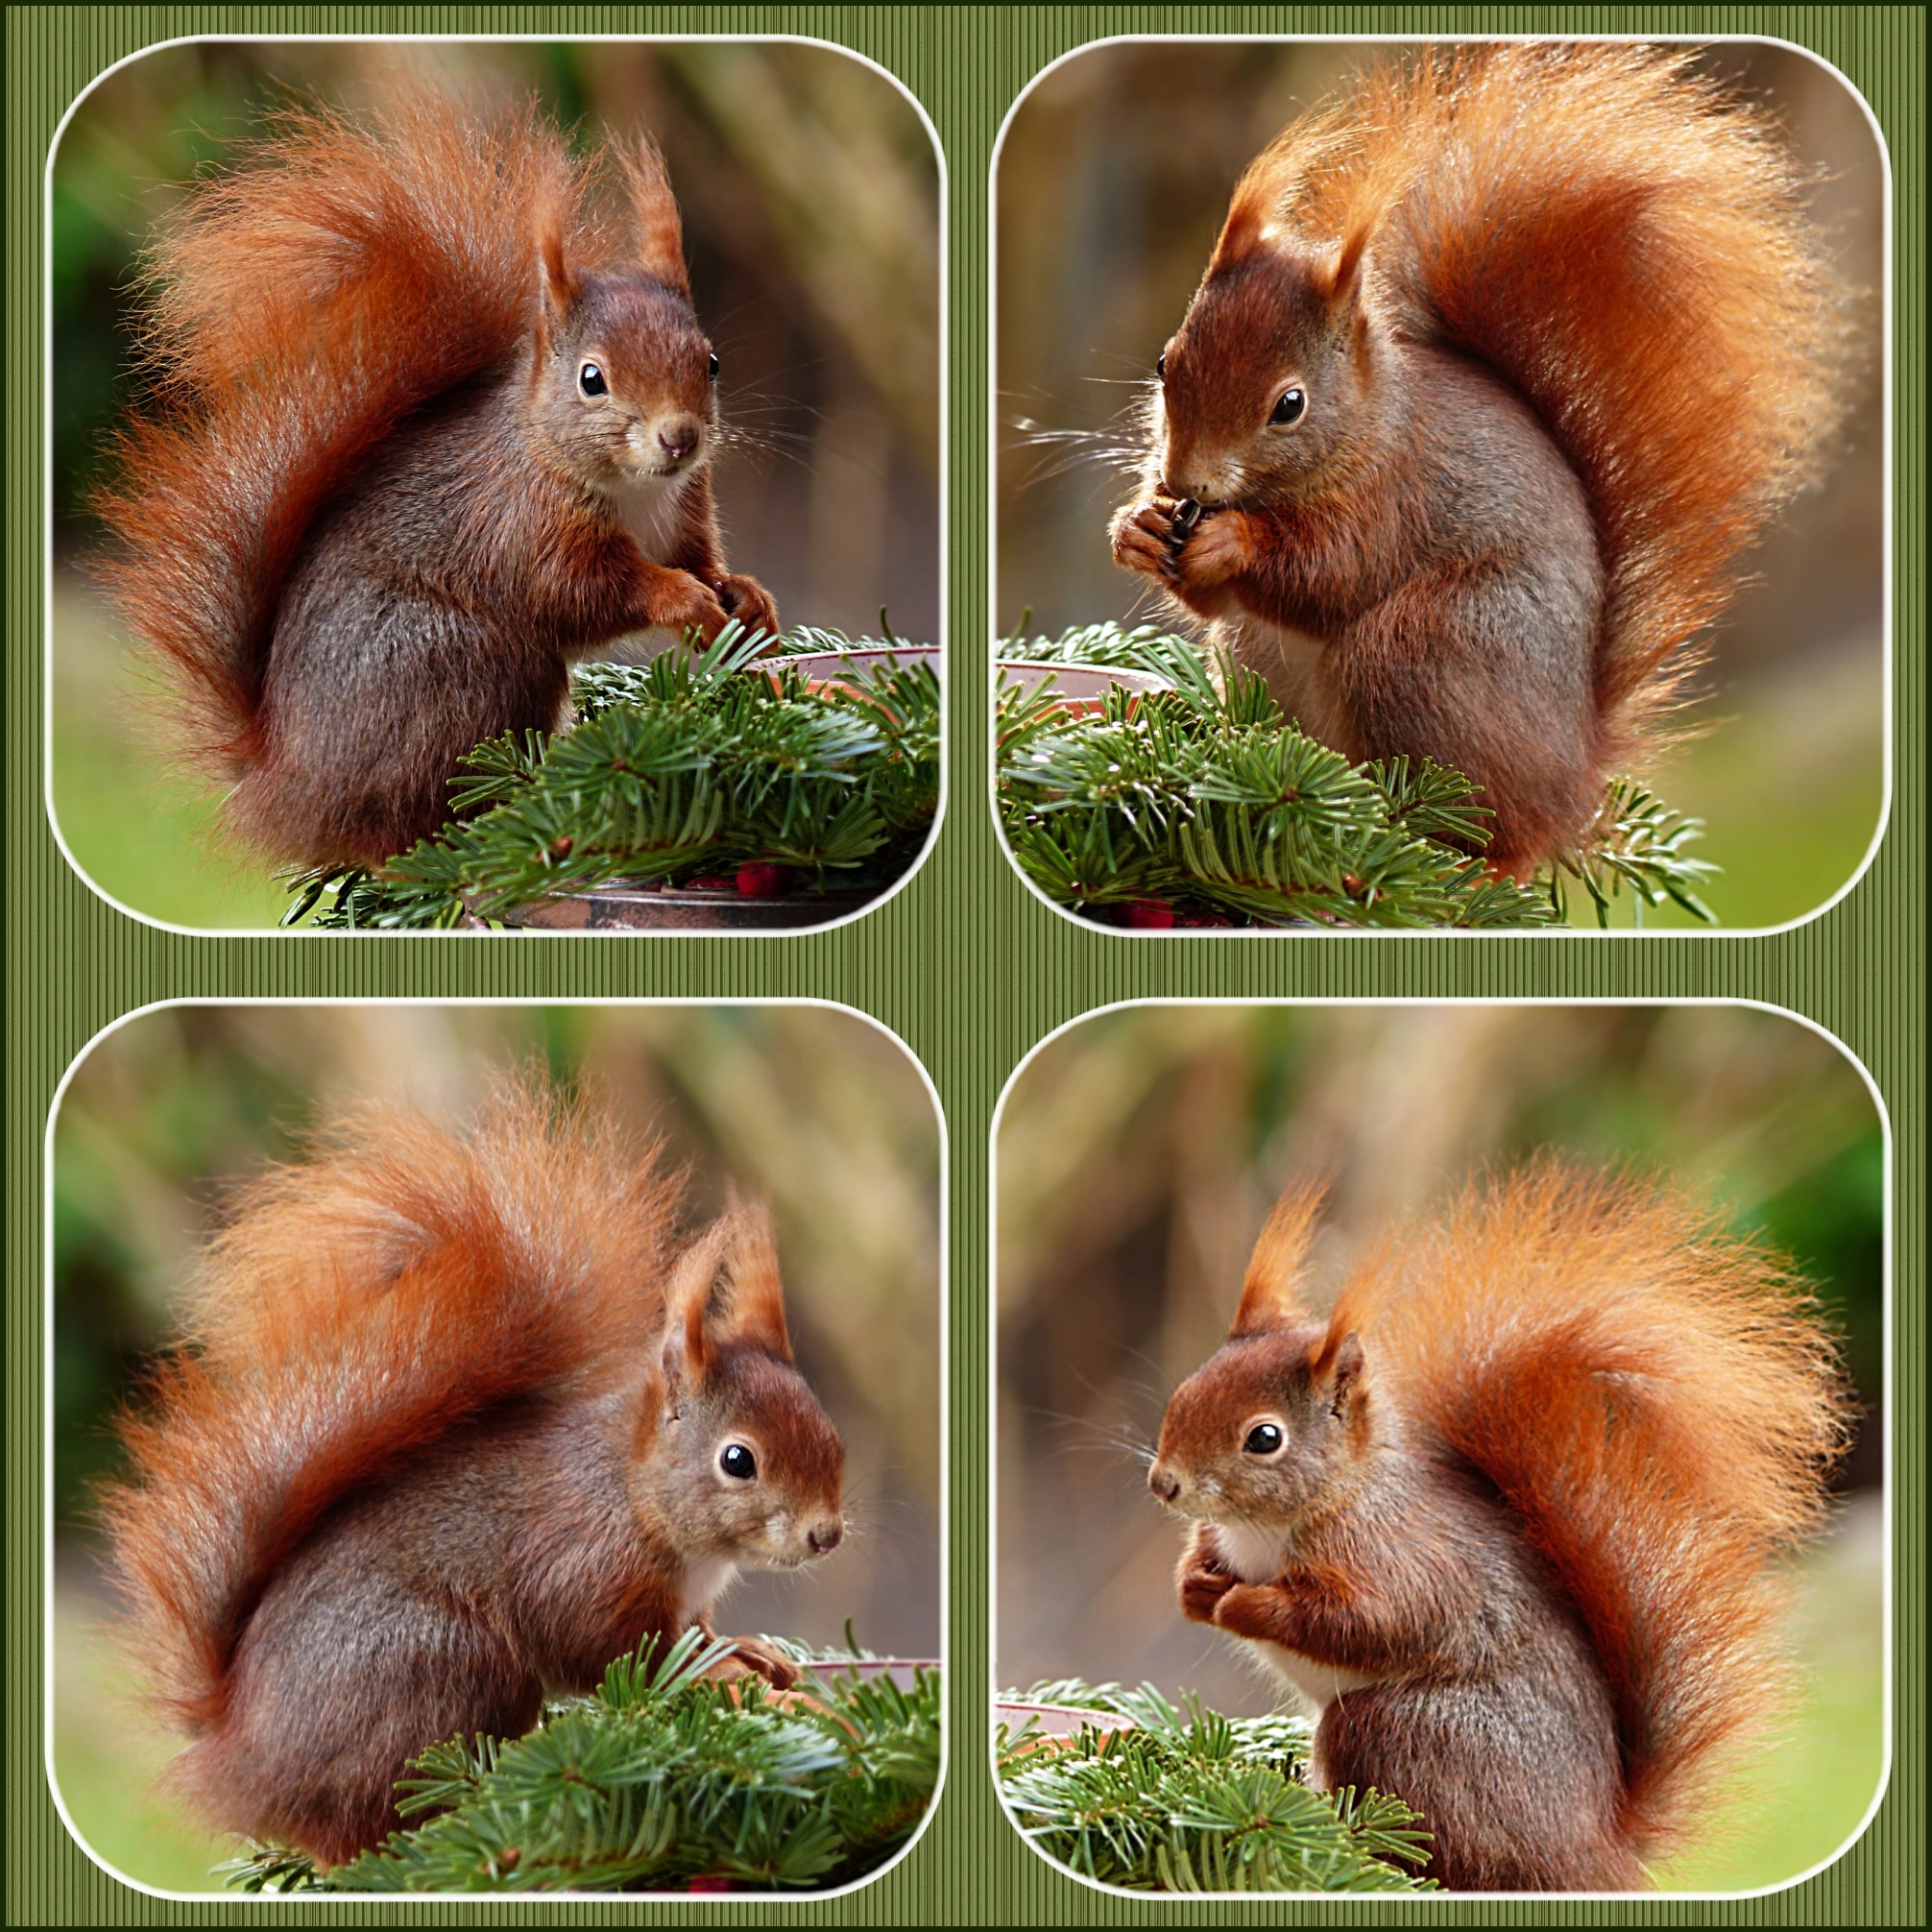
animal, wildlife, mammal, squirrel, eat, rodent, fauna, primate, orangutan, vertebrate, collage, nibble, sciurus vulgaris major, great ape